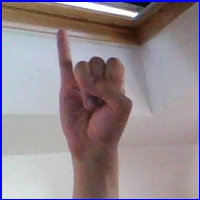
Letra: I